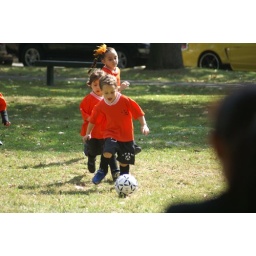
Running with the ball! (The girl in the rear is the team's best player, she always wears the orange bow for luck!)